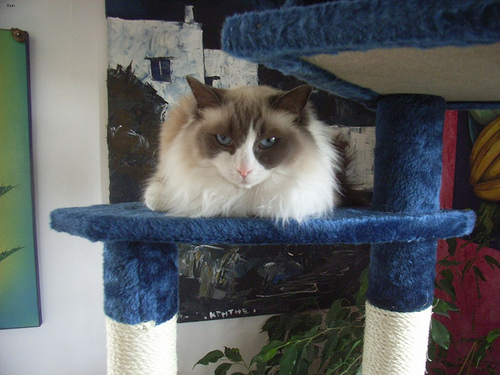
Animal: cat
Breed: ragdoll